Bro Church, Uppland

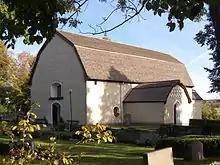
Bro Church, external view

Bro Church is a Lutheran church Bro in the Archdiocese of Uppsala in Stockholm County, Sweden, located approximately halfway between Stockholm and Enköping.